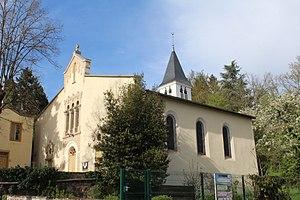
Église Saint-Martin de Riorges.
Riorges est une commune française située dans le département de la Loire en région Auvergne-Rhône-Alpes.